Port Craig tramway

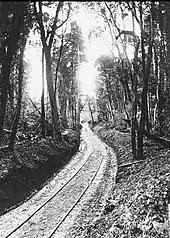
Ballasting of the newly laid logging railway

The long main line ran from Port Craig in southerly direction, parallelly to the coast, to the Wairaurāhiri River In addition, there were of spur lines. The main line was surveyed with at maximum grade of 33 ‰ (1 in 29.5) and deep cuts and high trestle bridges much more elaborately than similar tramways.